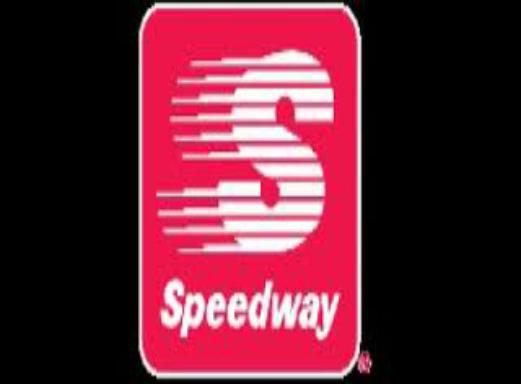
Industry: Transportation